Reuben H. Fleet

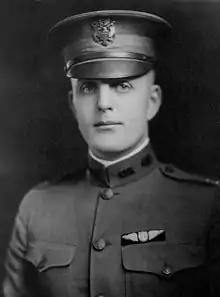

Reuben Hollis Fleet (March 6, 1887 – October 29, 1975) was an American aviation pioneer, industrialist and army officer. Fleet founded and led several corporations, including Consolidated Aircraft.